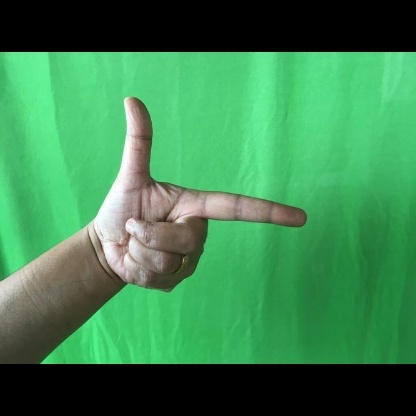
Mudra: Chandrakala